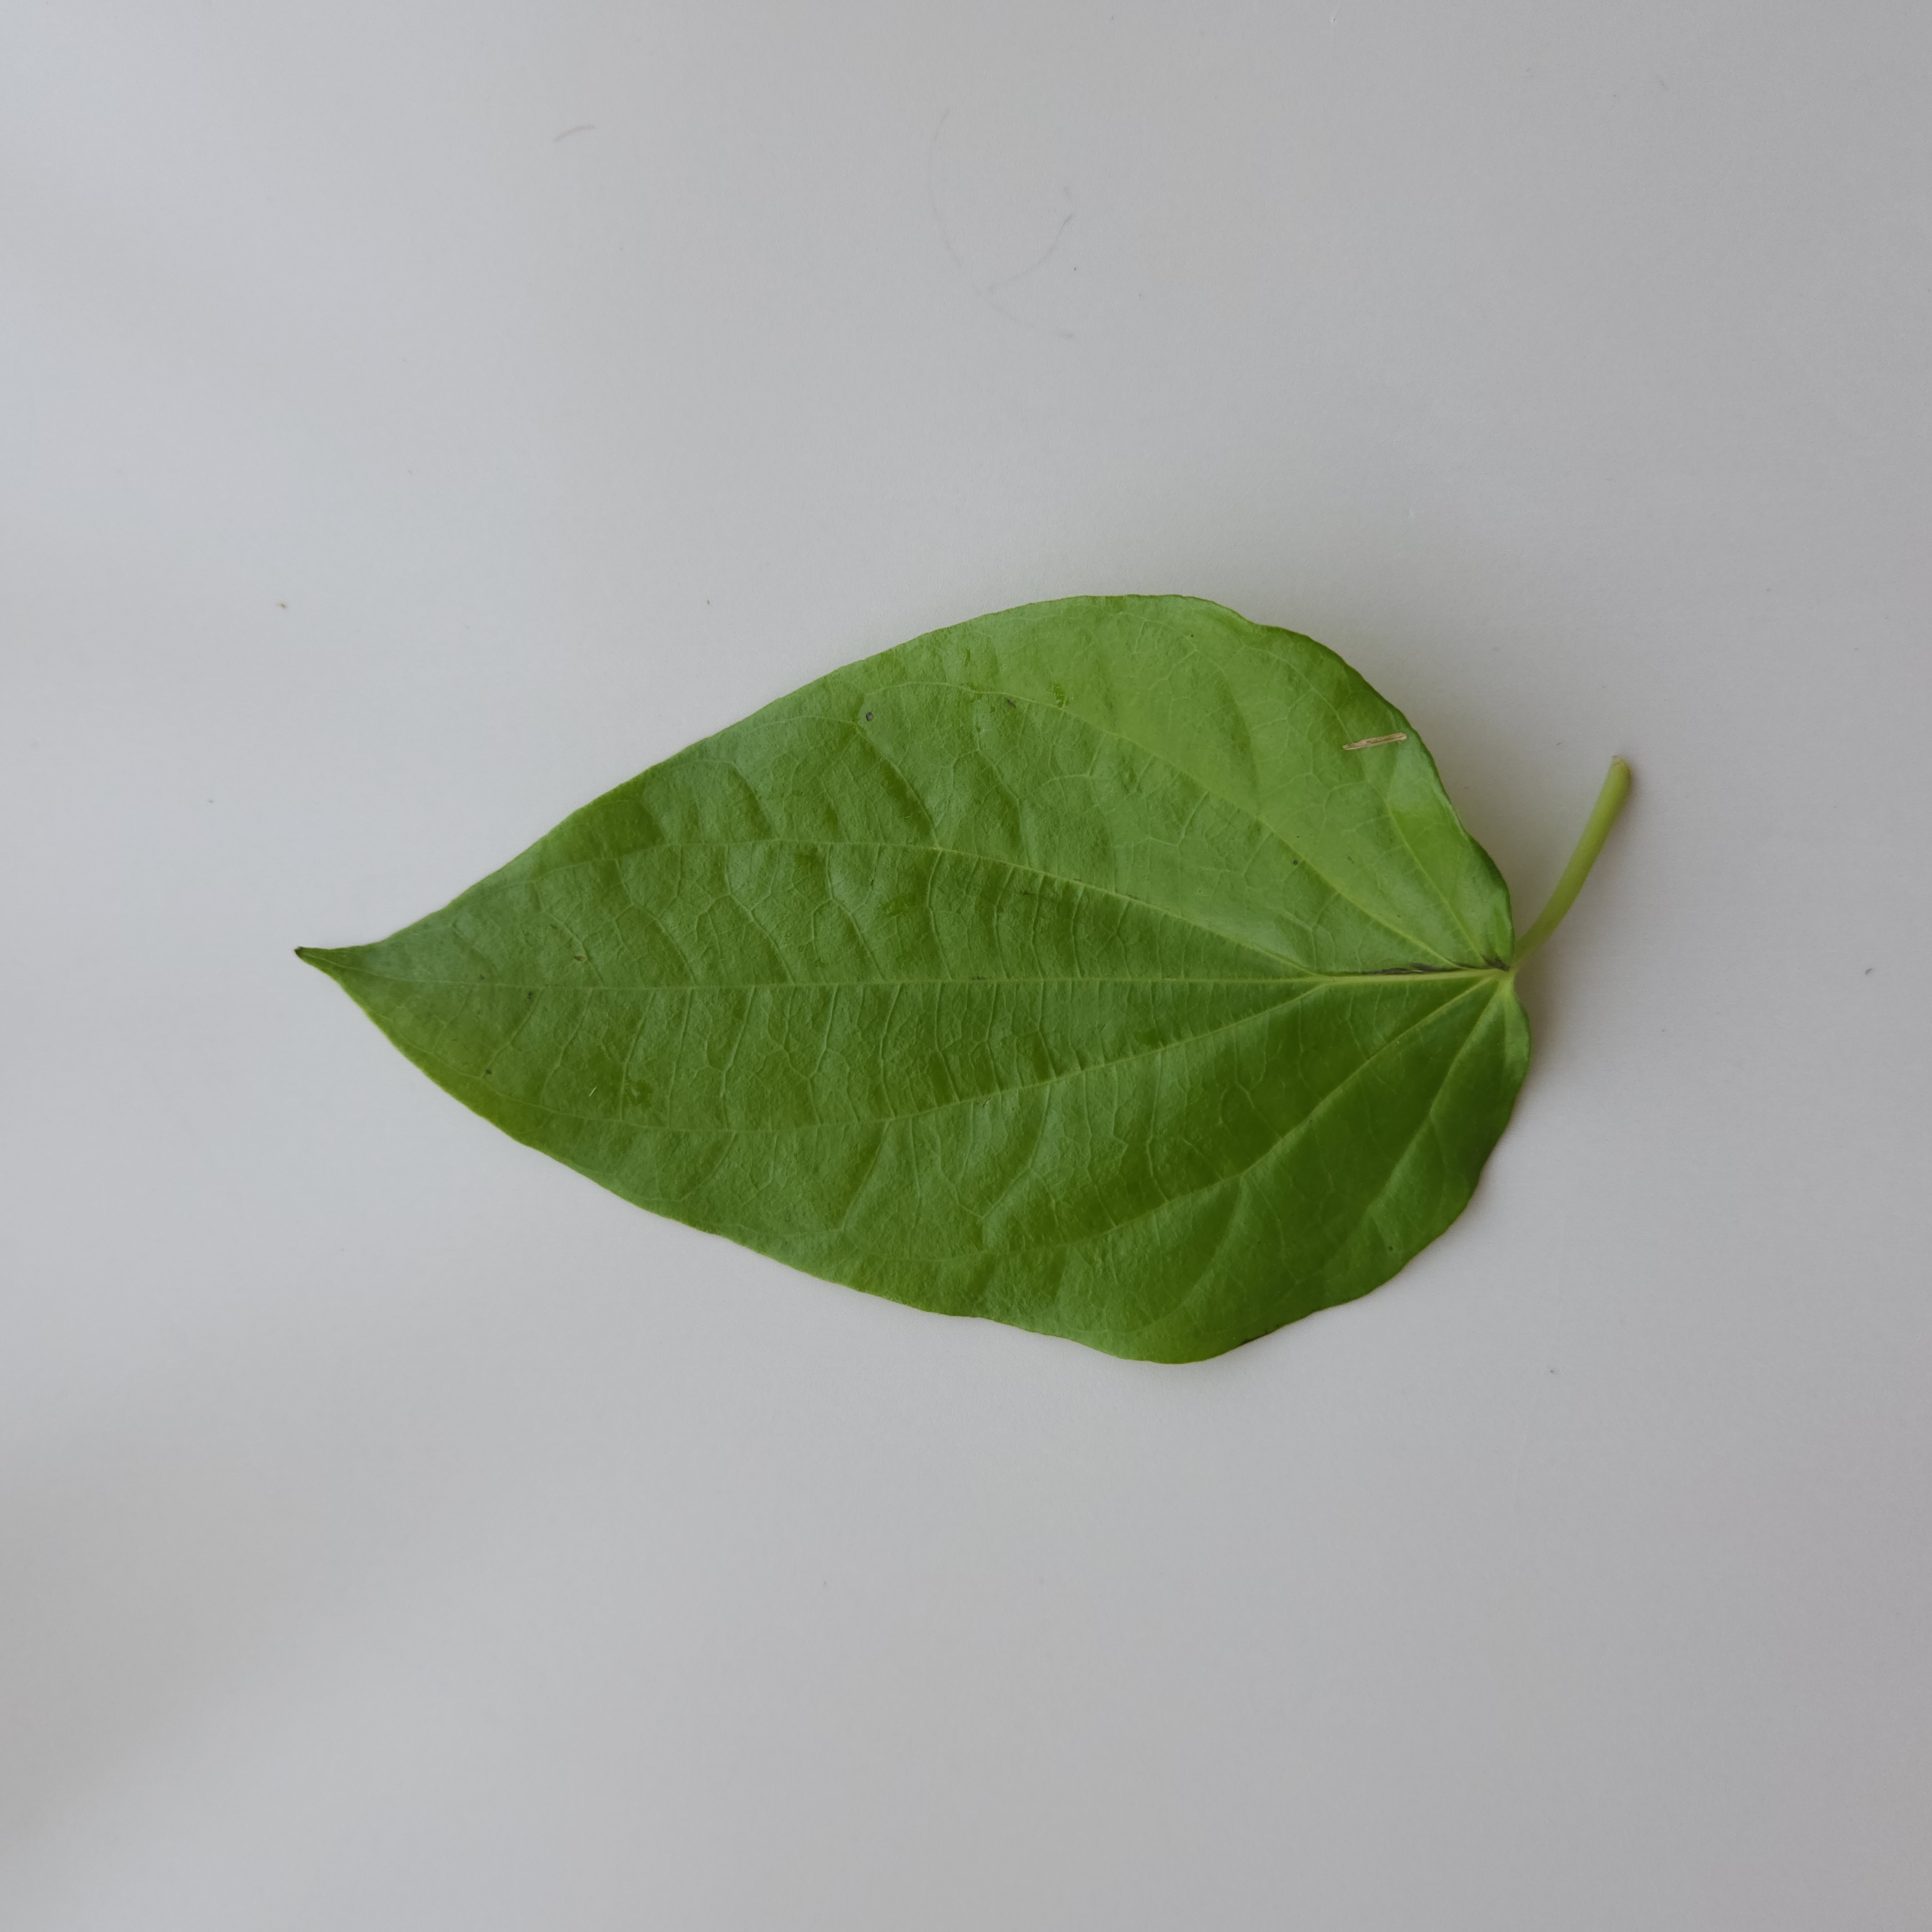
Label: Healthy